Trails of the Wild

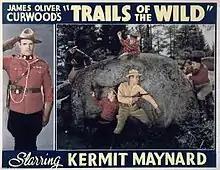
Theatrical release poster

Trails of the Wild is a 1935 American adventure film directed by Sam Newfield and written by Joseph O'Donnell. The film stars Kermit Maynard, Billie Seward, Monte Blue, Matthew Betz, Fuzzy Knight and Wheeler Oakman. The film was released on August 1, 1935, by Ambassador Pictures.